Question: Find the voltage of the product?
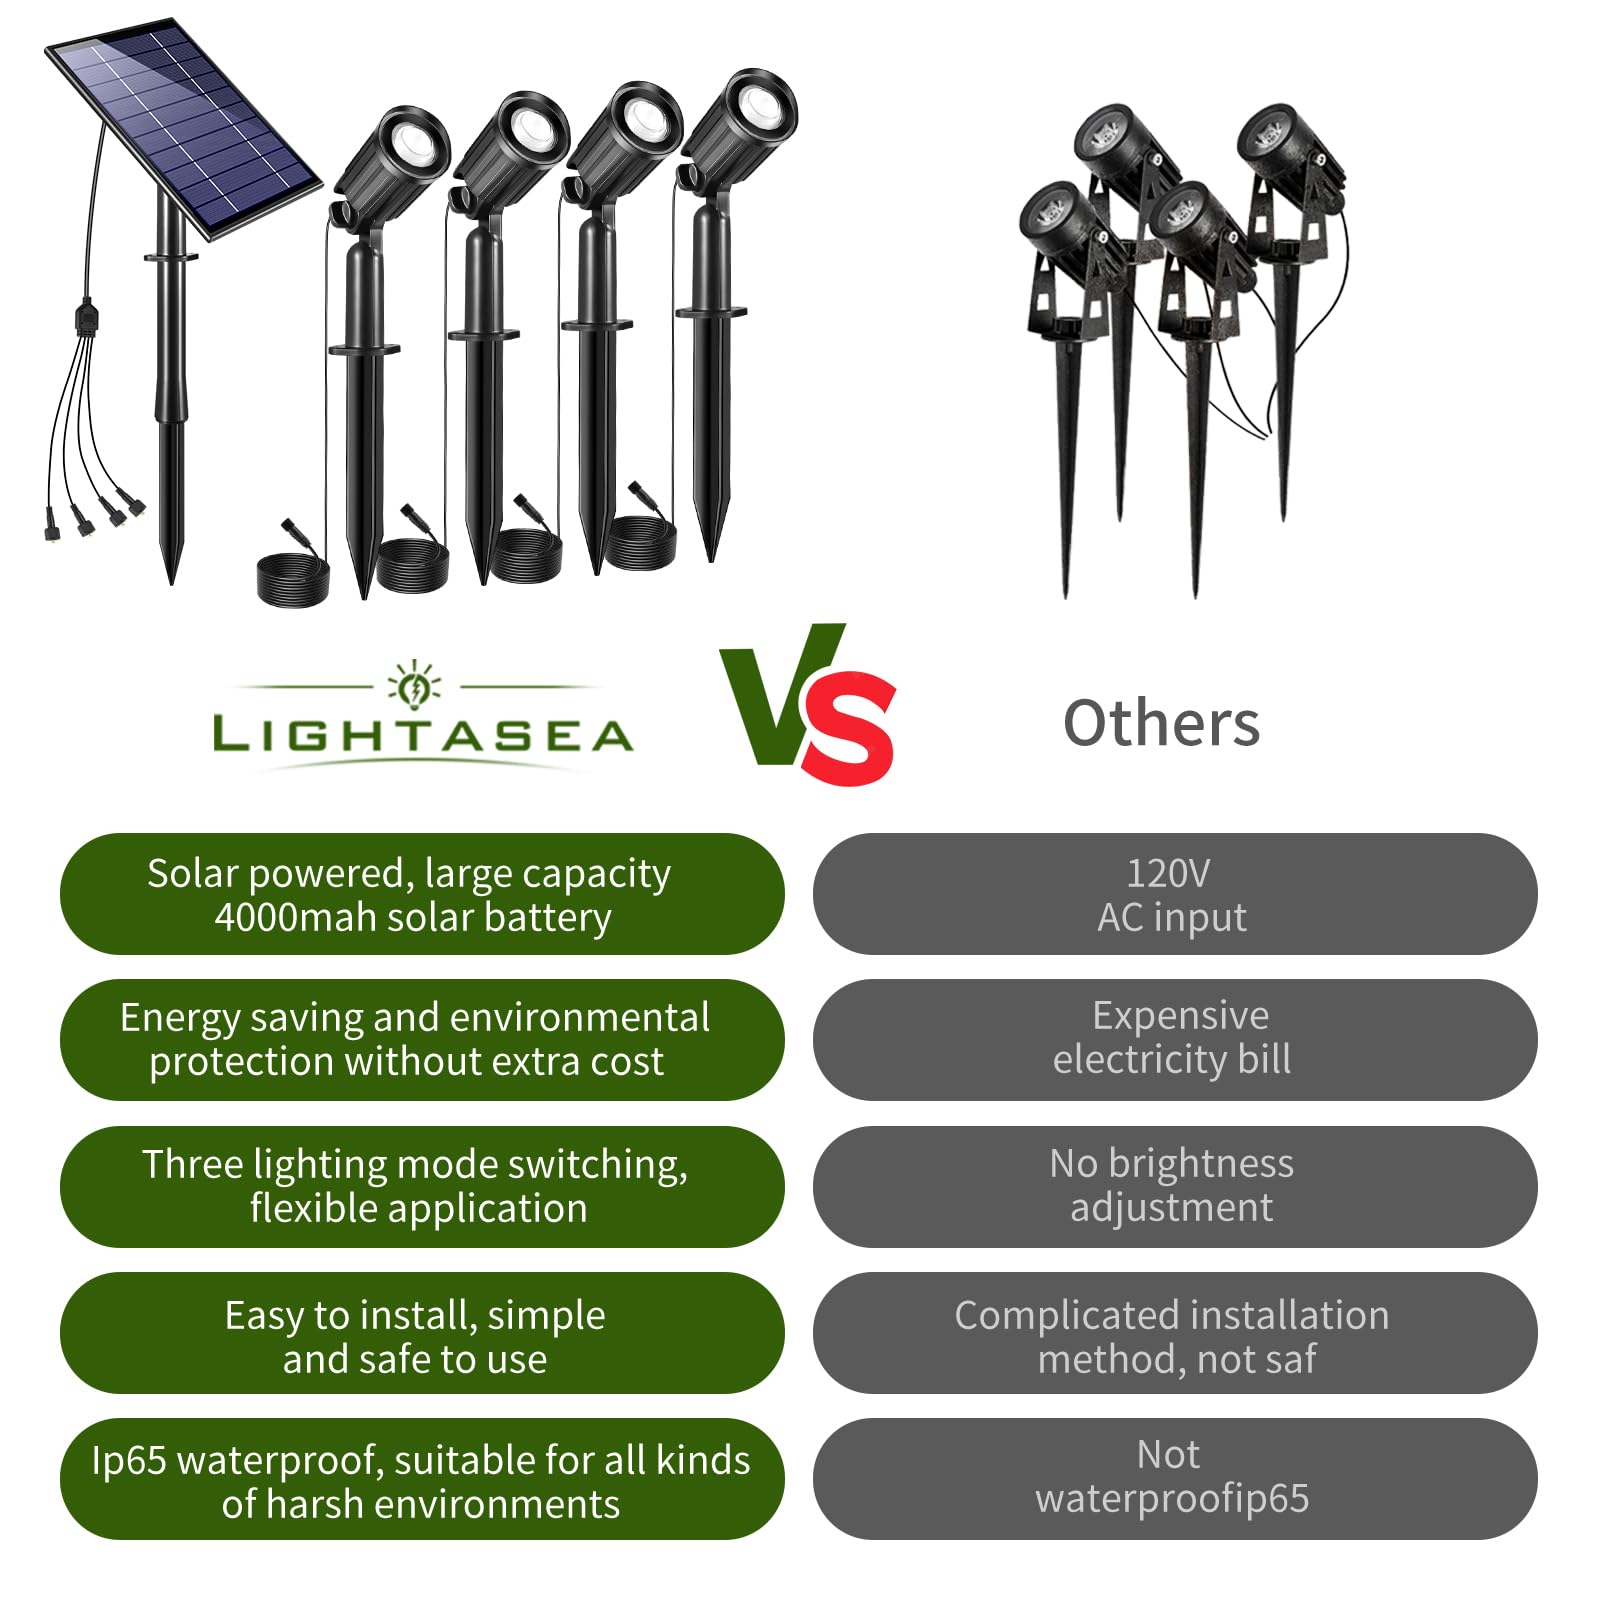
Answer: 120.0 volt